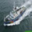
Label: ship